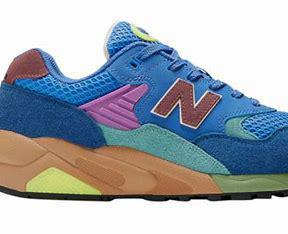
Brand: New
Model: Balance New Balance 580